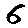
Label: 6